751 Naval Air Squadron

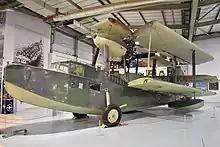
Supermarine Walrus I ‘L2301’, an example of the type used by 751 NAS

751 Naval Air Squadron formed at RNAS Ford (HMS "Peregrine"), in West Sussex, on 24 May 1939, as an Observer Training Squadron and being part of No.1 Observer School. The squadron was equipped with Supermarine Walrus, a biplane amphibious aircraft.